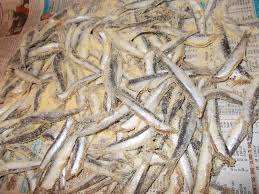
Yemek: hamsi